Yeshe Losal

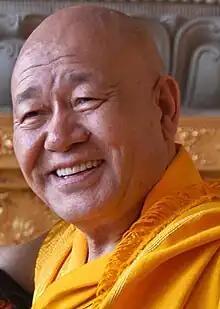
Losal in 2010

Lama Yeshe Losal Rinpoche is a lama in the Kagyu school of Tibetan Buddhism and abbot of the Kagyu Samye Ling Monastery and Tibetan Centre, Scotland, the first and largest of its kind in the West.